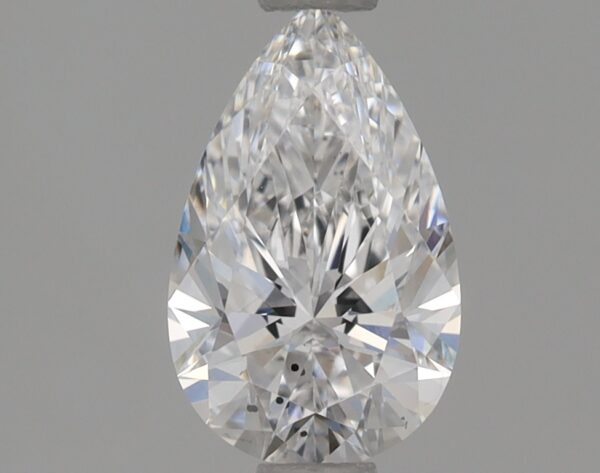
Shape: pear
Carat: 0.71
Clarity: SI1
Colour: E
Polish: EX
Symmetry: EX
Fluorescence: NONE
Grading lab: IGI
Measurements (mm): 8.02 x 4.99 x 3.09